Cameron Mitchell (actor)

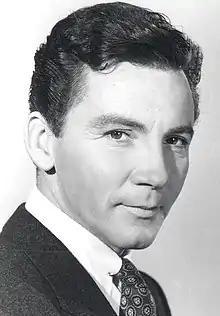
Mitchell in 1955

Cameron Mitchell (born Cameron McDowell Mitzell; November 4, 1918 – July 6, 1994) was an American actor whose career spanned 55 years across film, stage, and television. Mitchell began his career on Broadway before entering films in the 1950s, appearing in several major features. Later in his career, he became known for his roles in numerous exploitation films in the 1970s and 1980s.